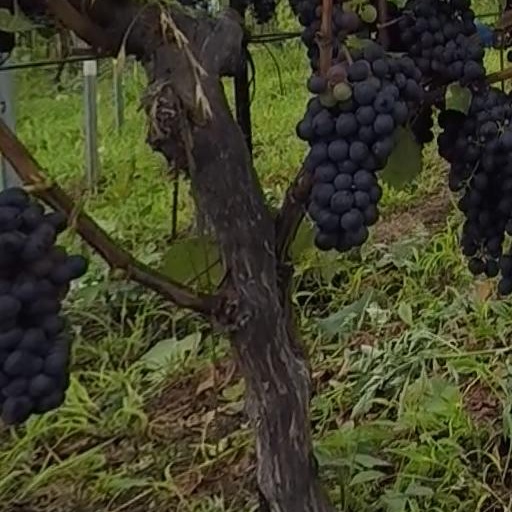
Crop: grape